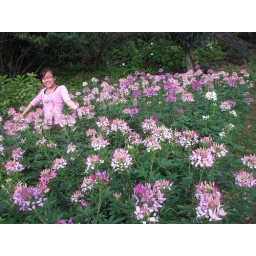
Pink girl in the pink garden